South Malabar

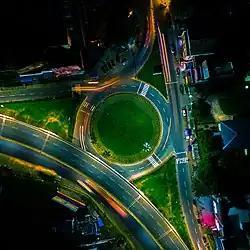
Night view of Chandranagar roundabout, Palakkad

Malappuram is well-connected by roads. There are four KSRTC stations in district. The district has two National Highways (NH 66 and NH 966) and numerous State Highways. Kerala PWD maintains 2,680 km of road in the district, of which 2,305 km are district roads and the remaining 375 km are State Highways. The "Nadukani Churam" Ghat Road connects Malappuram with Nilgiris. The Nadukani–Parappanangadi Road connects the coastal area of Malappuram district with the easternmost hilly border at "Nadukani Churam" bordering Nilgiris district of Tamil Nadu, near Nilambur.